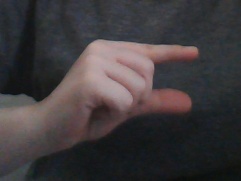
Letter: dal